Ana Flávia Magalhães Pinto

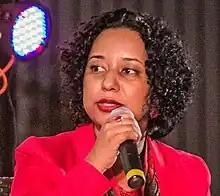
Pinto during Festival Latinidades 2014

Ana Flávia Magalhães Pinto (born 1979) is a Brazilian historian and academic at the University of Brasília, where she is the only black female professor in the history department. She became the first black woman to hold the position of the Director of the Brazilian National Archives in 2023.